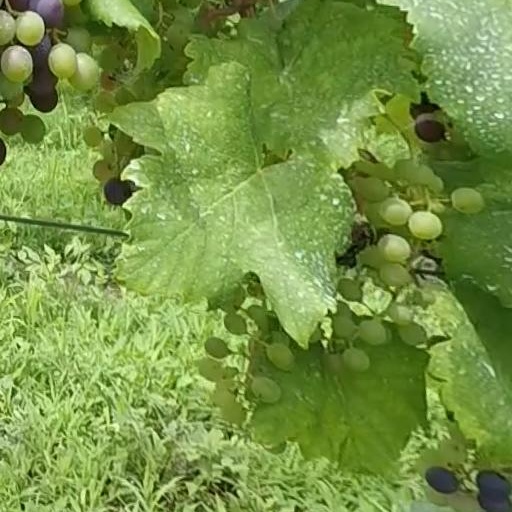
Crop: grape